Describe the emotion expressed in this image:  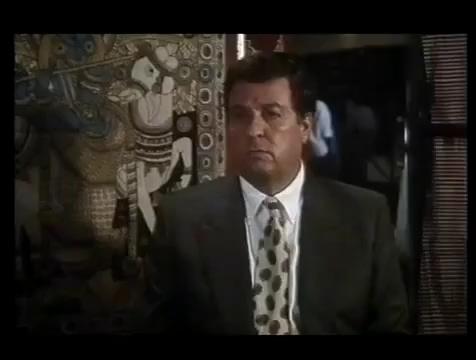
This person displays Pain, valence and arousal with low intensity.